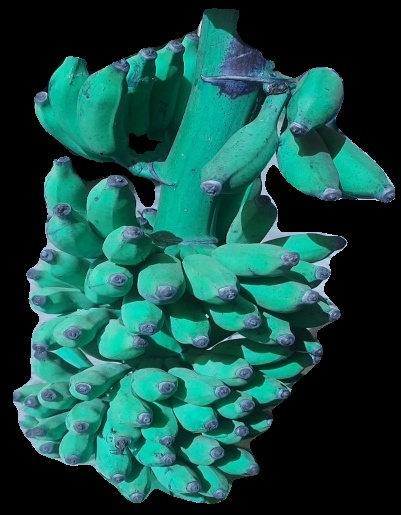
Variety: elakki-bale
Grade: grade3